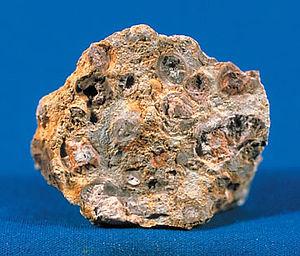
La bauxite est une roche latéritique blanche, rouge ou grise, caractérisée par sa forte teneur en alumine Al₂O₃ et en oxydes de fer. Cette roche constitue le principal minerai permettant la production d'aluminium.